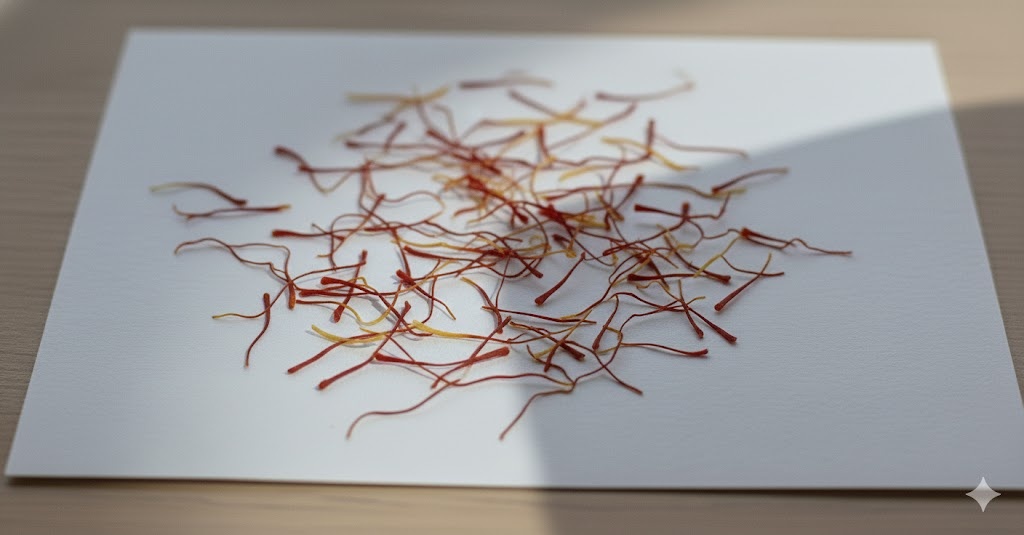
Saffron quality class: lacha